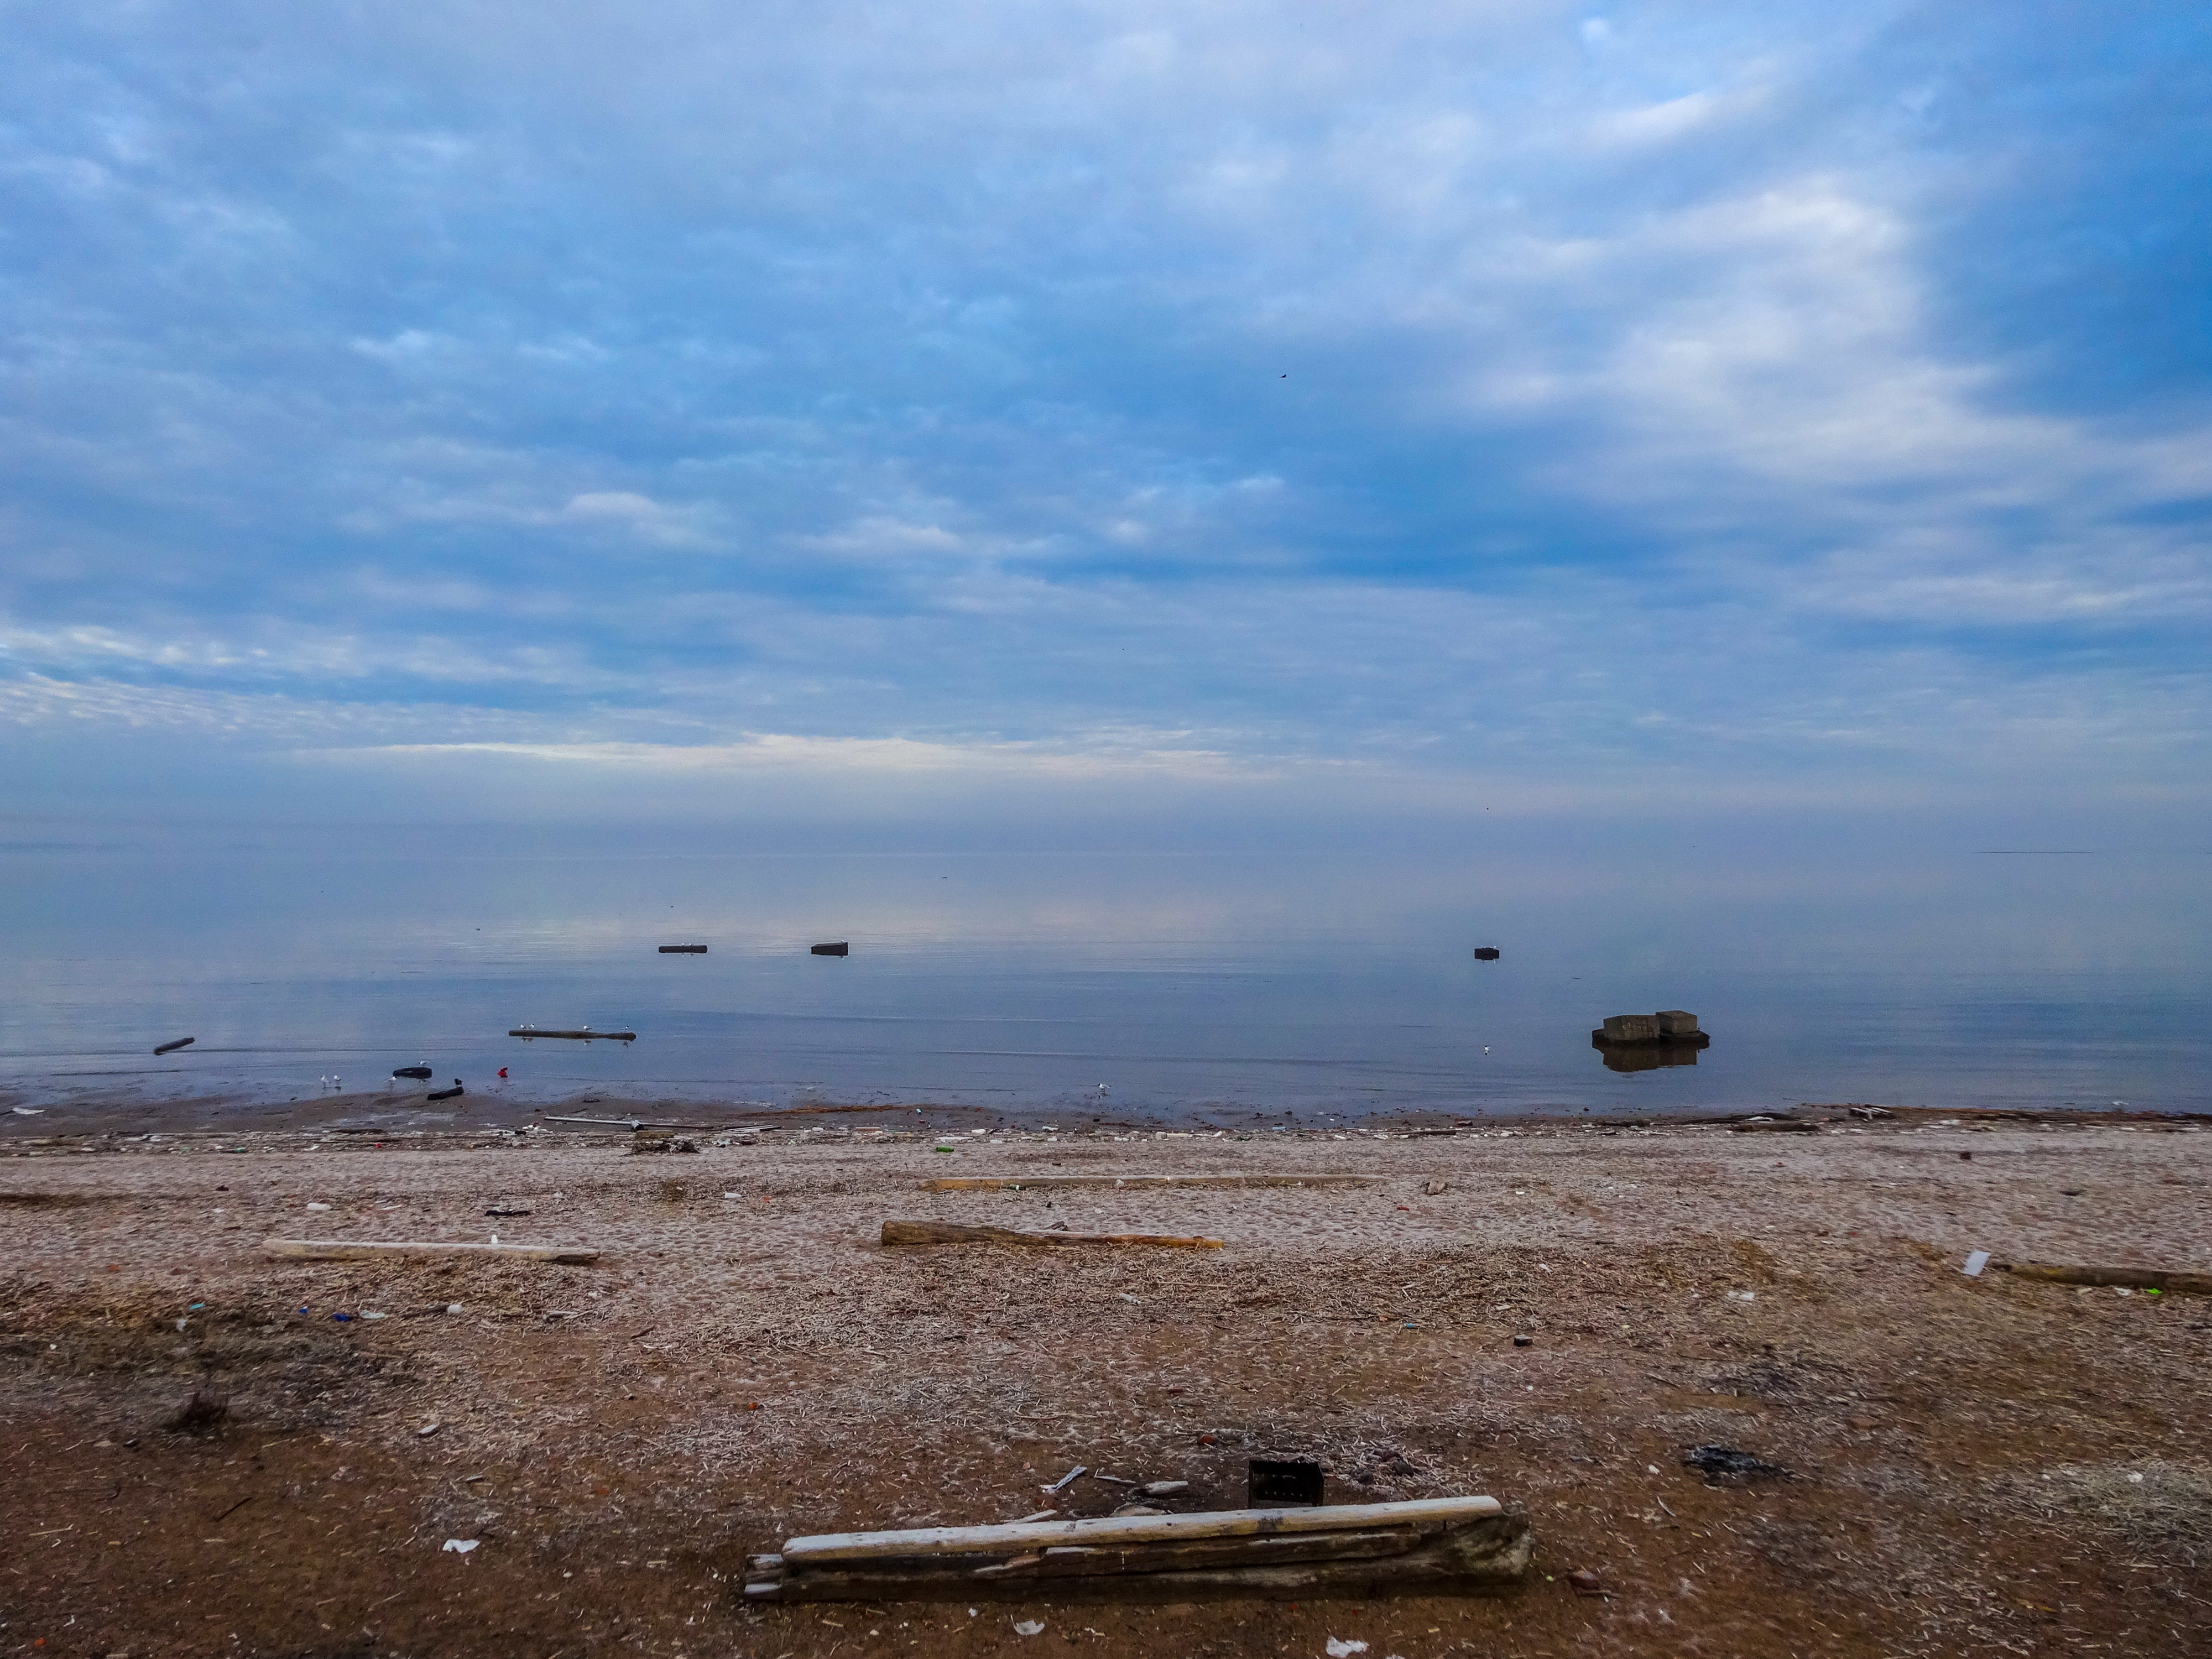
natural, cloud, sky, water, tree, wood, landscape, horizon, cumulus, calm, beach, pollution, wind wave, meteorological phenomenon, ocean, soil, rock, coast, natural landscape, sand, wind, wave, tropics, reflection, evening, sea